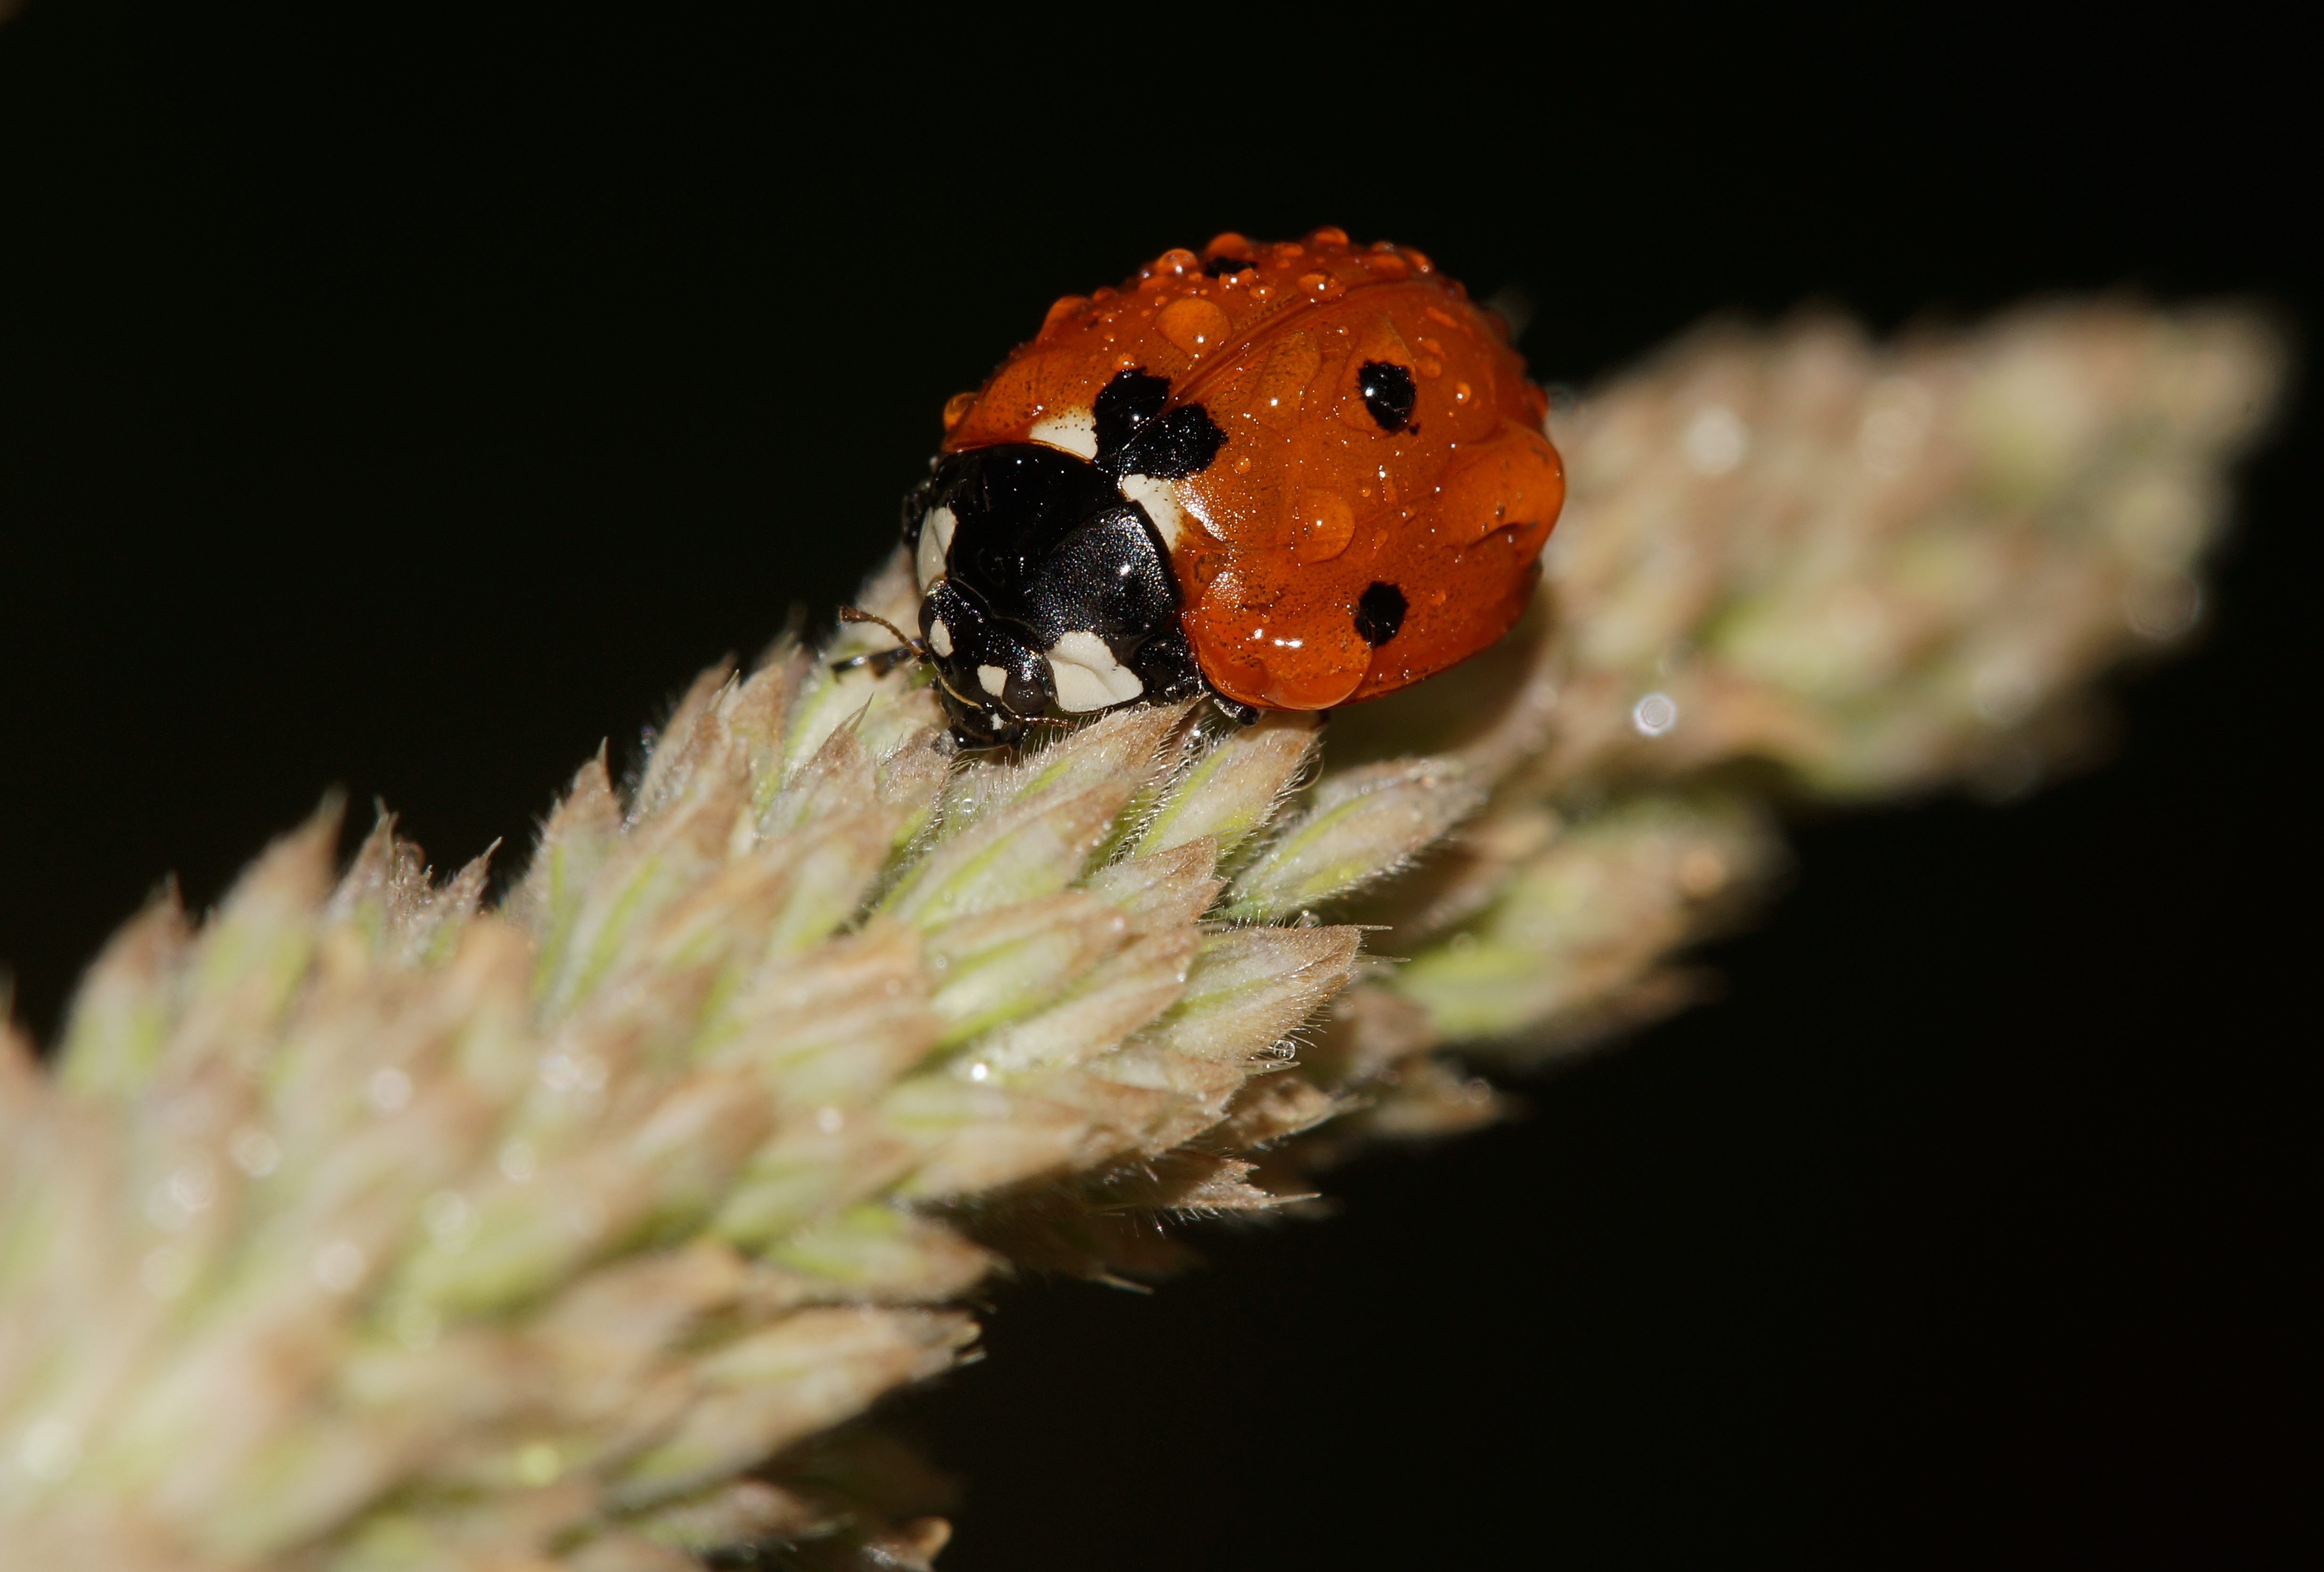
nature, photography, flower, photo, insect, macro, fauna, ladybird, invertebrate, close up, animals, naturaleza, a77, beetle, g, ggl1, gaby1, xovesphoto, animales, sonya77, gphoto, xelodegalicia, sonya77v, tamron180mmmacro, macro photography, gabrielcoru a